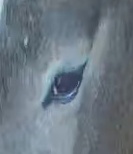
Face region: eyes (orbital_tightening_and_eye_area)
Pain indicator: not_present